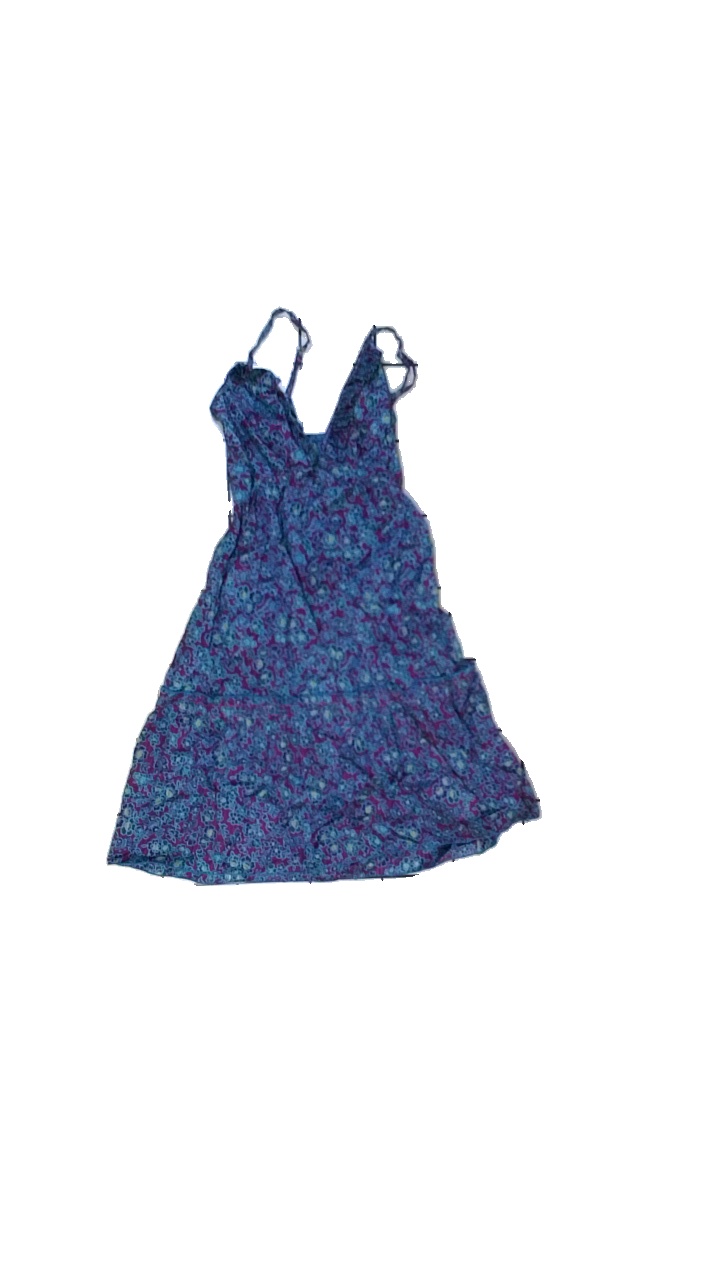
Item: Dress (Ladies)
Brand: Missing
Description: Dress with flower pattern
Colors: Green, Purple, Yellow, Multicolor
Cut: Tight, Loose
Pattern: Floral print
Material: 100% cotton
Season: Summer
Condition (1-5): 5
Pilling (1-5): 5
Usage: Reuse
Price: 50-100